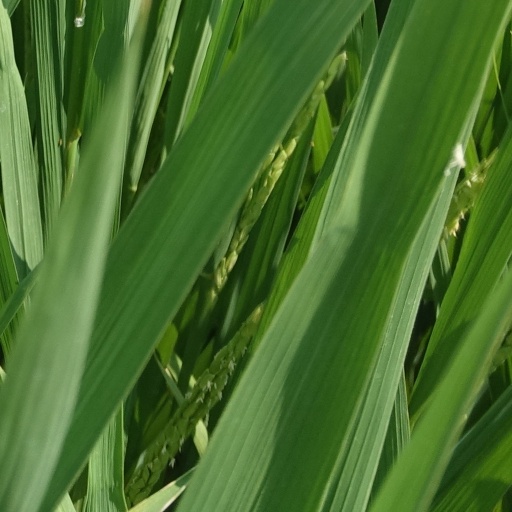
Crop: rice